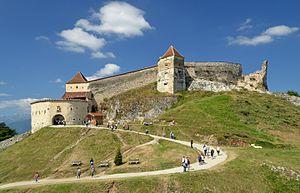
Râșnov est une ville du Județ de Brașov, en Transylvanie, Roumanie.